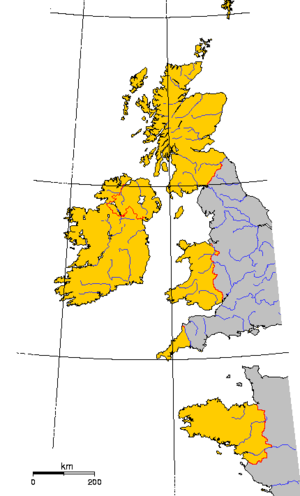
Carte des six pays celtiques principaux.
Le Centre de recherche bretonne et celtique, laboratoire interdisciplinaire, a été créé en 1969 à la Faculté des lettres et sciences sociales de l'université de Bretagne occidentale à Brest.